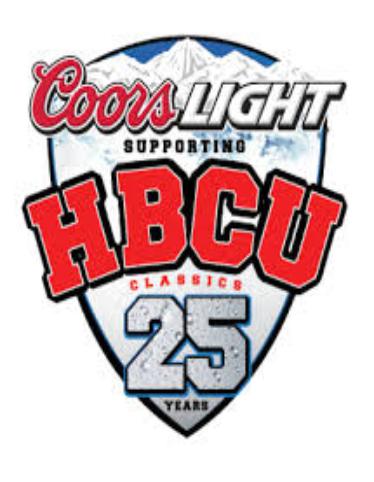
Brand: Coors
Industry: Food